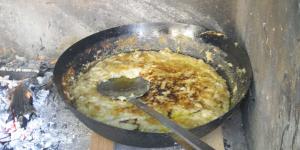
preparacion gachasmigas yeclanas